Bandai-Atami Station

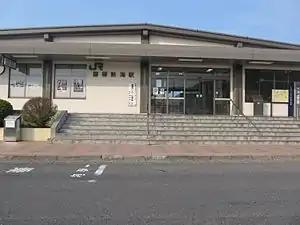
Bandai-Atami Station in May 2005

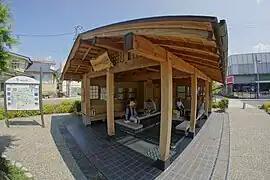
Footbath in front of Bandai-Atami Station

Bandai-Atami Station is served by the Banetsu West Line, and is located 15.4 kilometers from the official starting point of the line at .